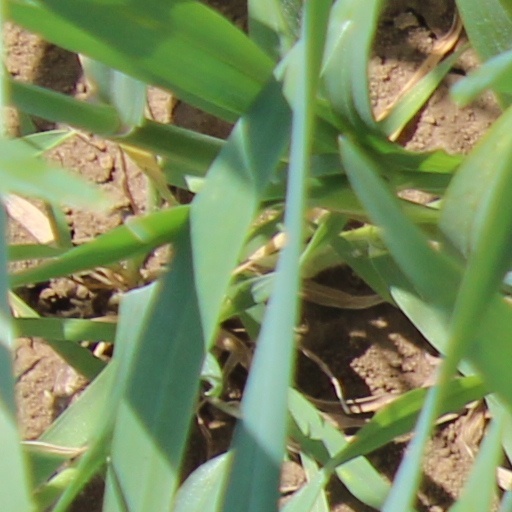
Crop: wheat